La Reforma

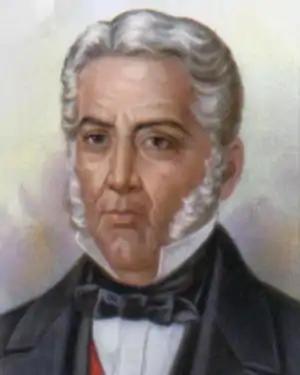
Juan Álvarez

Santa Anna's conservative dictatorship of the early 1850s was overthrown by a liberal insurgency, whose principles were laid out in the Plan of Ayutla. The plan had a provision for drafting a new constitution. A government led by the liberal Juan Álvarez assumed power in November 1855. His cabinet was radical and included prominent liberals Benito Juárez, Miguel Lerdo de Tejada, Melchor Ocampo, and Guillermo Prieto, as well as the more moderate Ignacio Comonfort. Clashes in the cabinet led to the resignation of the radical Ocampo, but the administration was still determined to pass significant reforms.